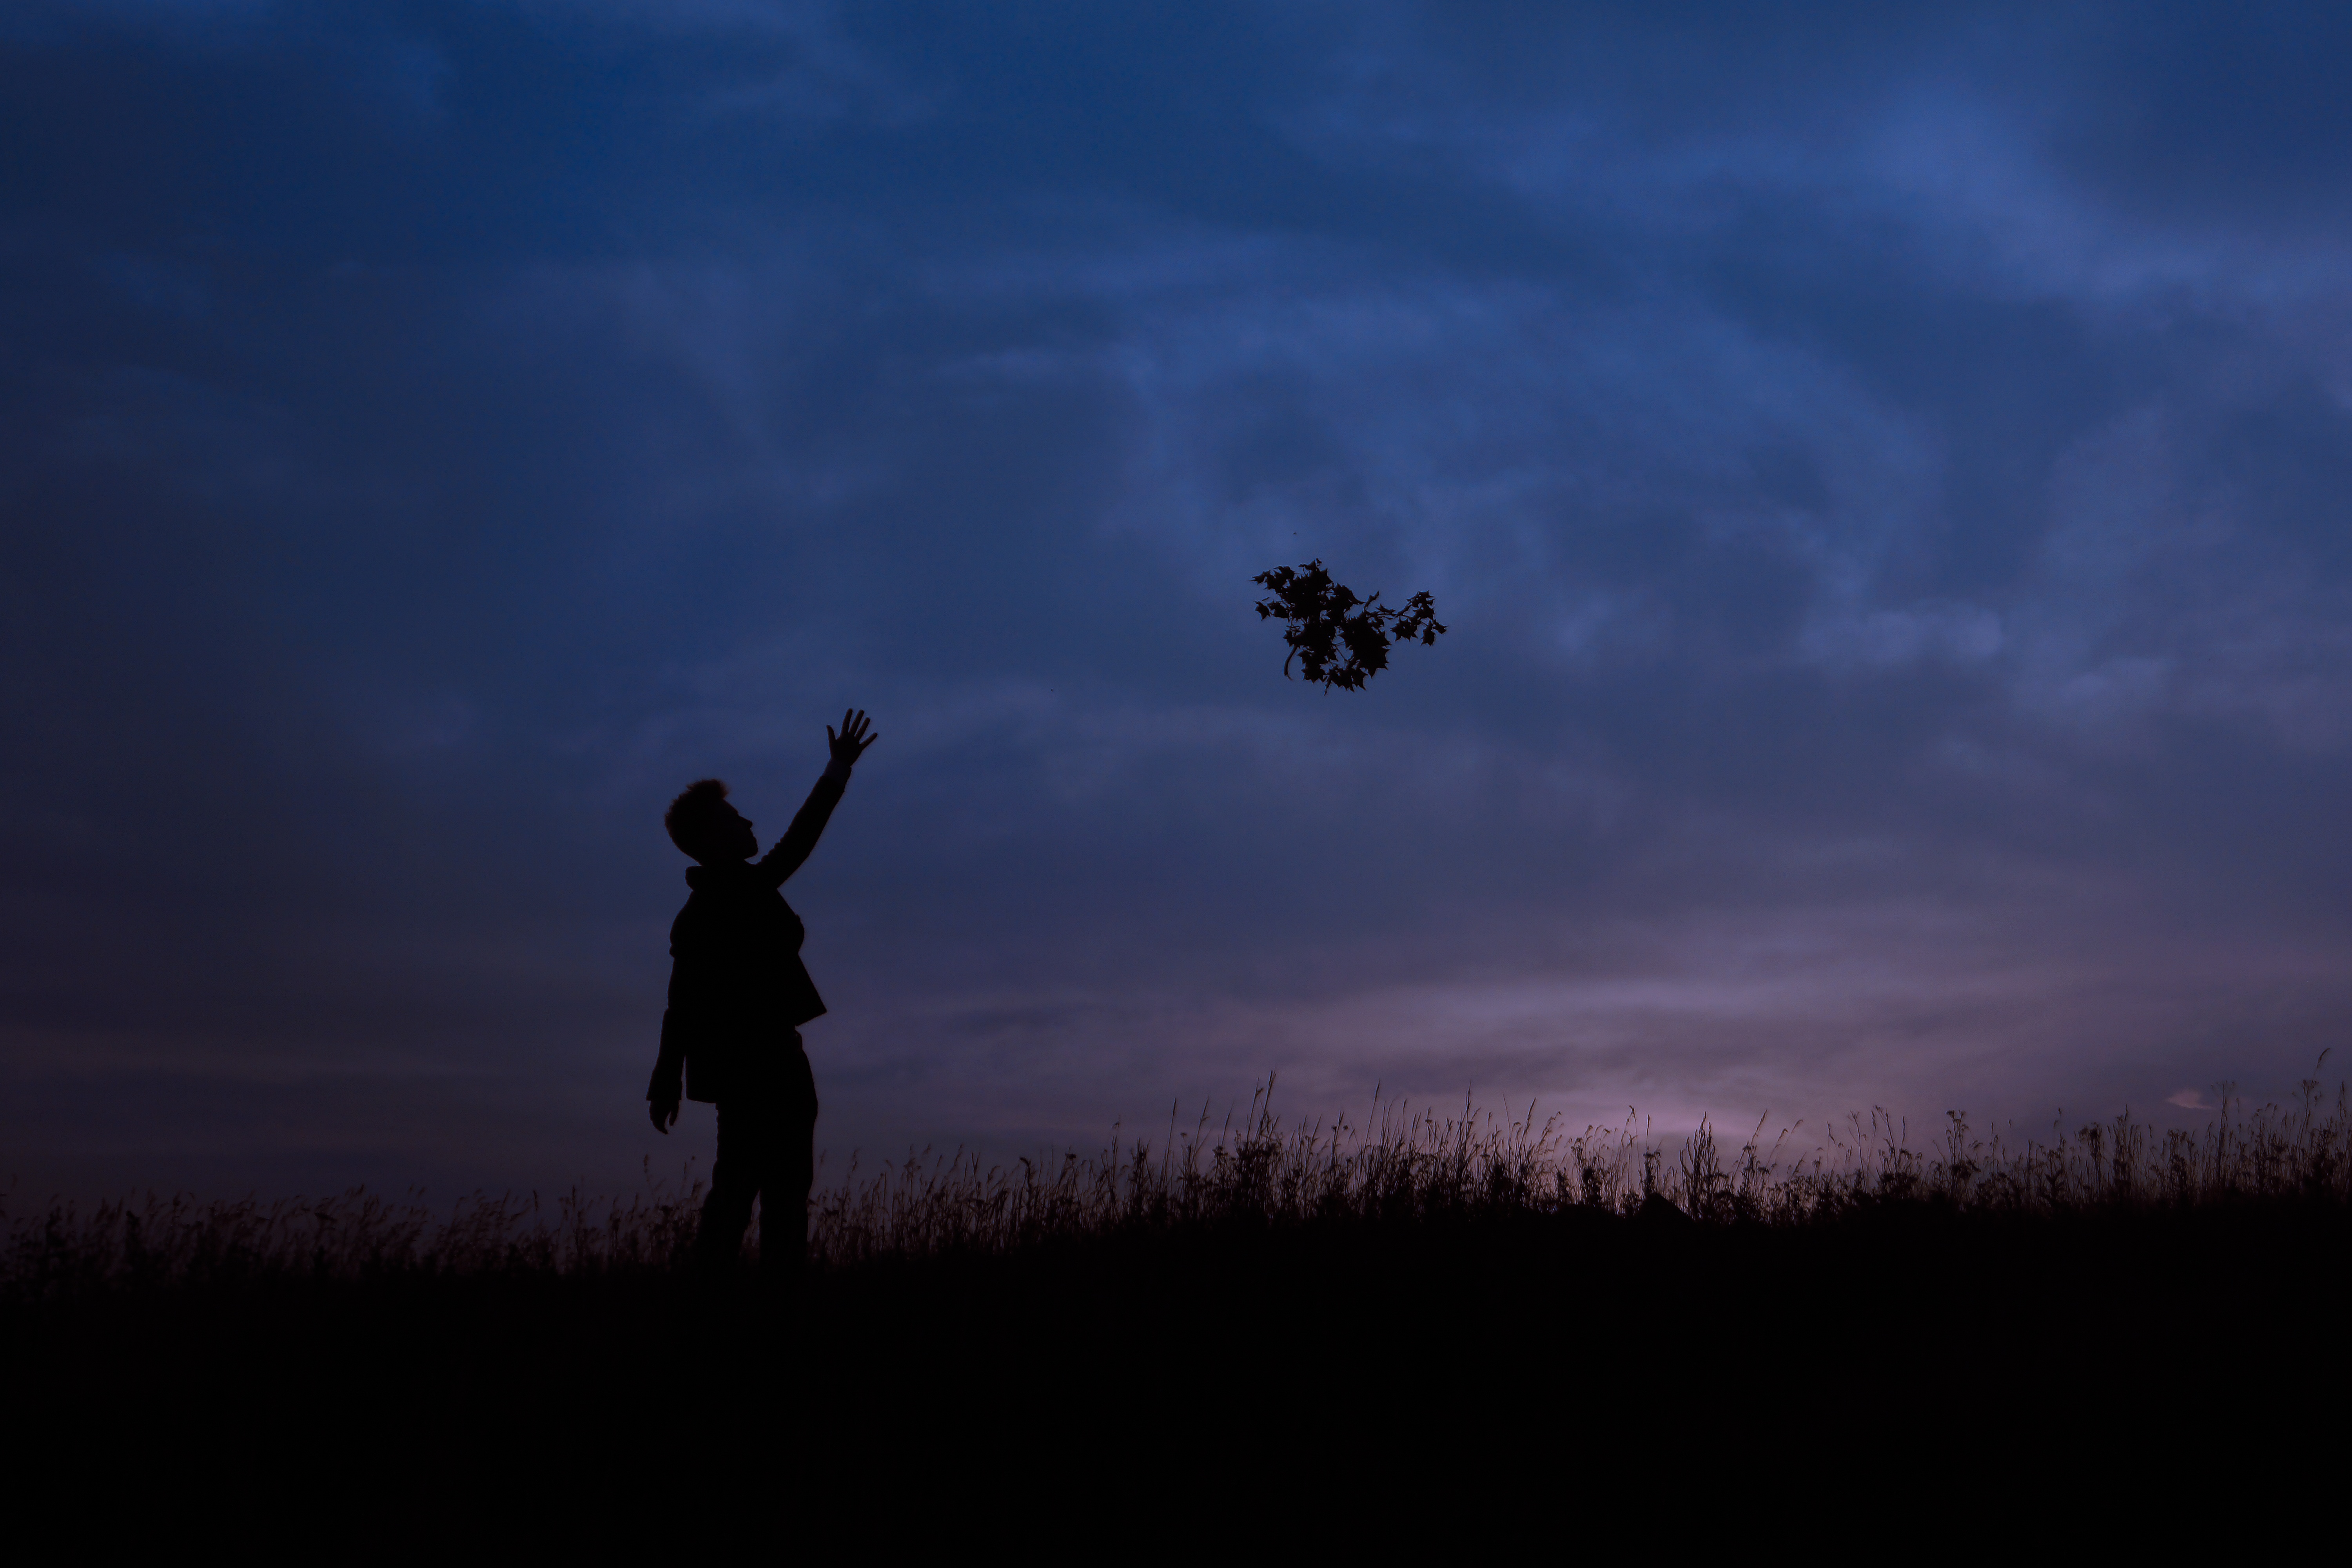
grass, horizon, silhouette, cloud, sky, sunrise, sunset, morning, flower, dawn, atmosphere, dark, dusk, evening, darkness, leafe, screenshot, atmospheric phenomenon, atmosphere of earth